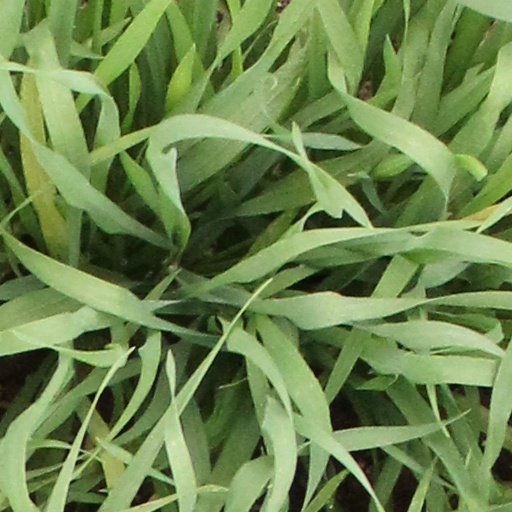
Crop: wheat